Tsaritsani

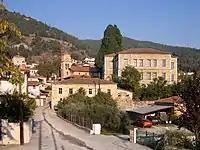
Street

Tsaritsani lies in the northwestern part of Larissa regional unit, 40 km from Larissa, at the foot of Mount Olympus. It has a land area of 57.791 km. Its geography includes farmlands in the valley areas, the mountains are around the area as well as grasslands, ledges are to be founded in some areas and barren area in the higher elevations.